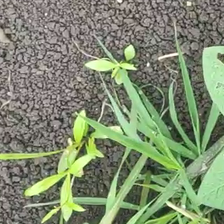
Weed species: Digitaria_SP_(Digitaria Sanguinalis )